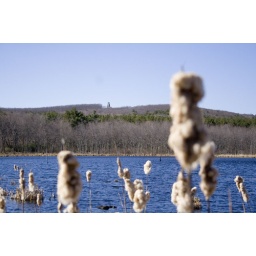
Observation tower as seen from the road near Ware, MA